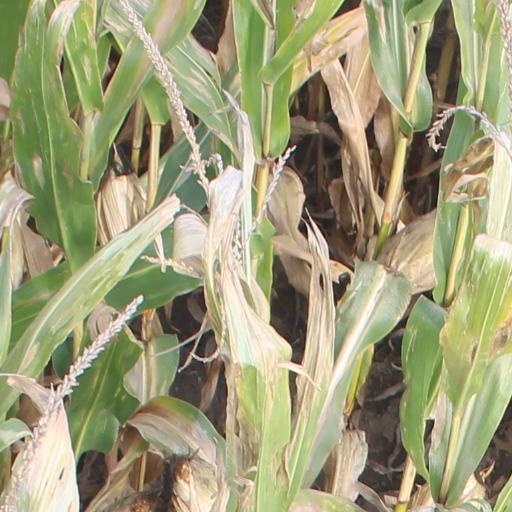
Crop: maize; corn